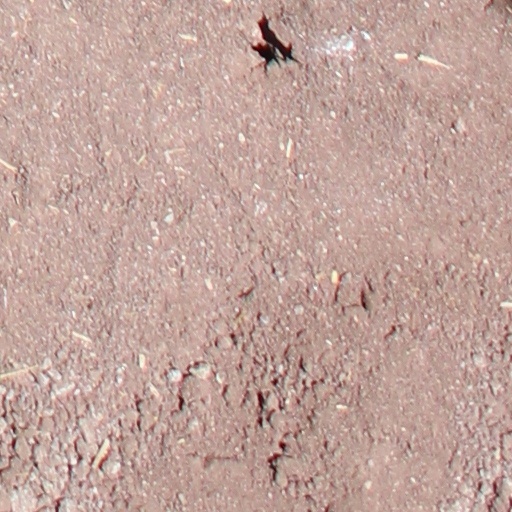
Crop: wheat